Lai Chi Wo

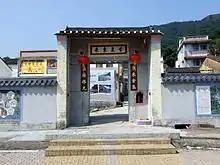
East Gate of Lai Chi Wo

Lai Chi Wo is a Hakka village near Sha Tau Kok, in the northeastern New Territories of Hong Kong. It is described as a "walled village" by some sources. Lai Chi Wo is located within Plover Cove Country Park and near Yan Chau Tong Marine Park.